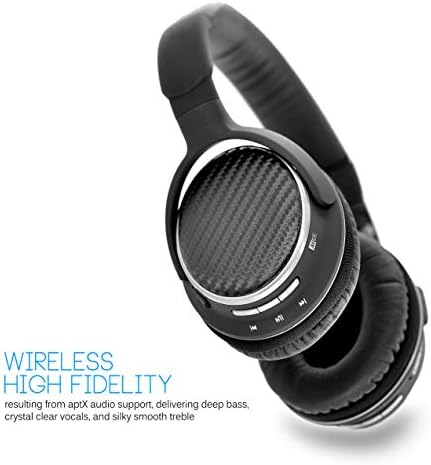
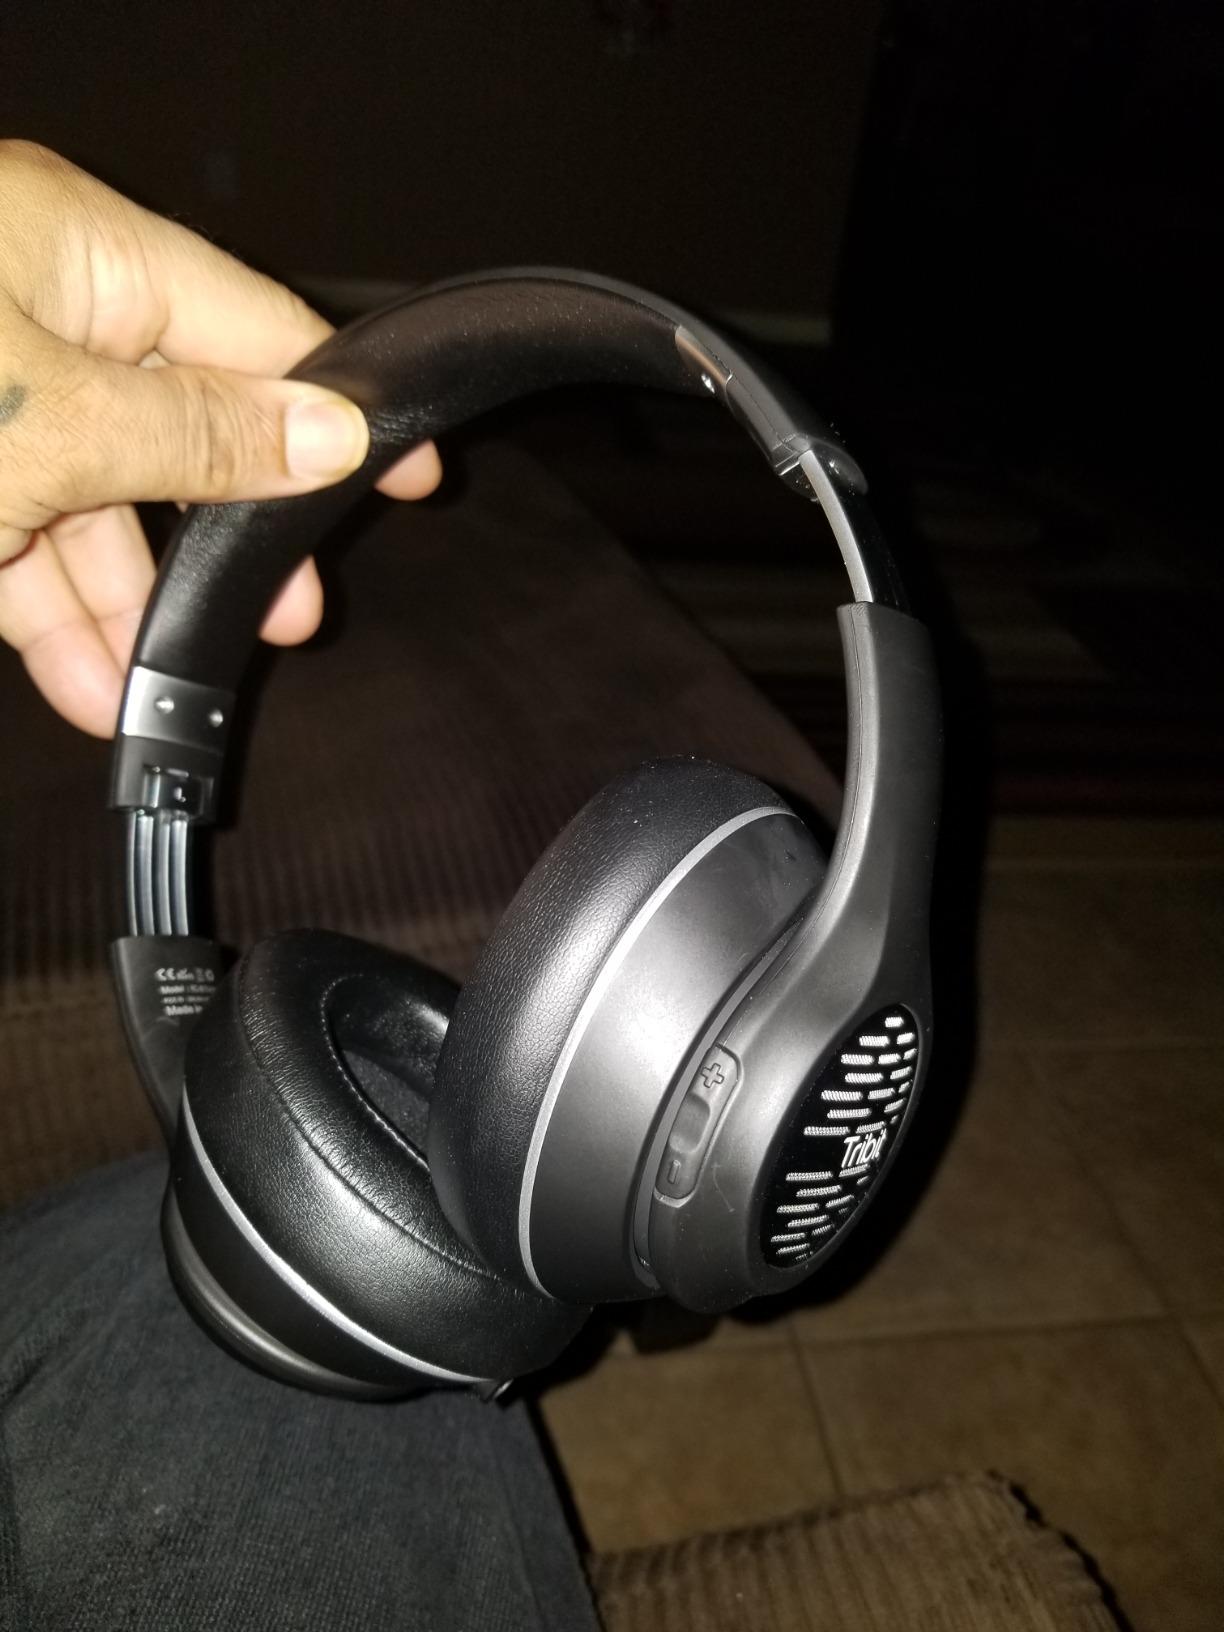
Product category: headphones
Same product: no